Shelley's Vegetarianism

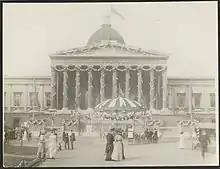
The main entrance of University College, circa 1900

Percy Bysshe Shelley was an English Romantic poet who wrote several essays on the subject of vegetarianism and animal rights, including the 1813 book, "A Vindication of Natural Diet". Himself an avid vegetarian, Englishman William Edward Armytage Axon was employed as a librarian, with a professional hobby for antiquary, writing, and bibliography. He has also been called a "leading figure of the vegetarian movement." Axon was the Honorable Secretary and the Vice President of the Vegetarian Society, and a member of the Shelley Society, at the time of the publication of the pamphlet, and co-wrote the preface for the 1884 edition of "A Vindication of Natural Diet".